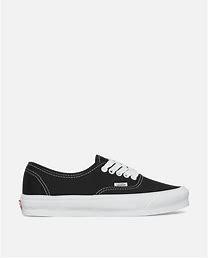
Brand: Vans
Model: OG Authentic LX